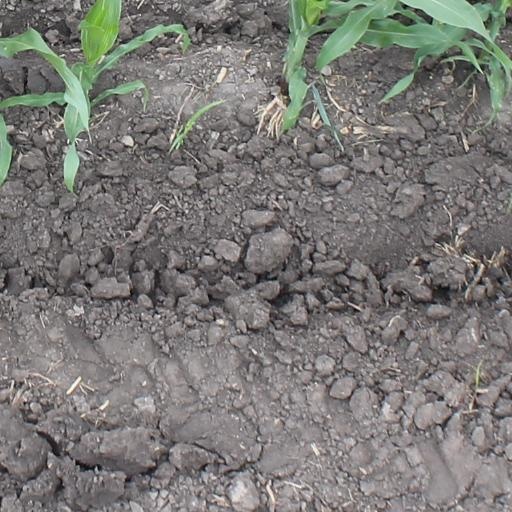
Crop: maize; corn